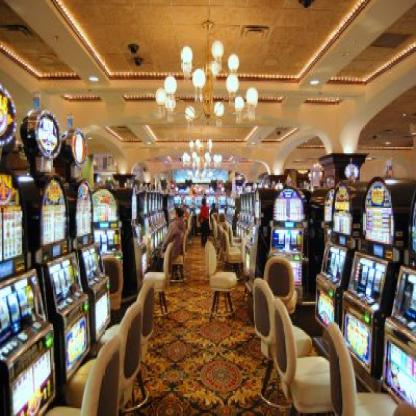
Scene: Indoor